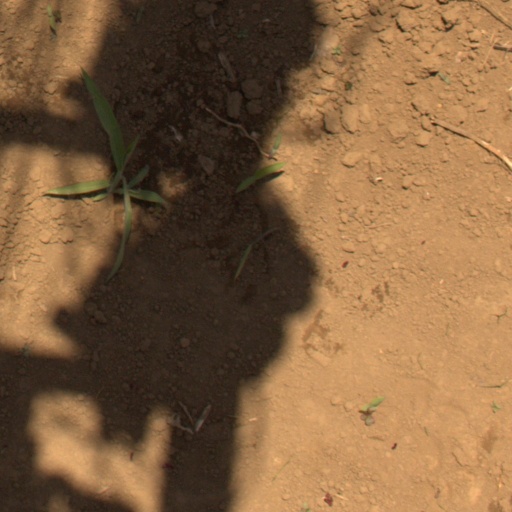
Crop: Jerusalem artichoke